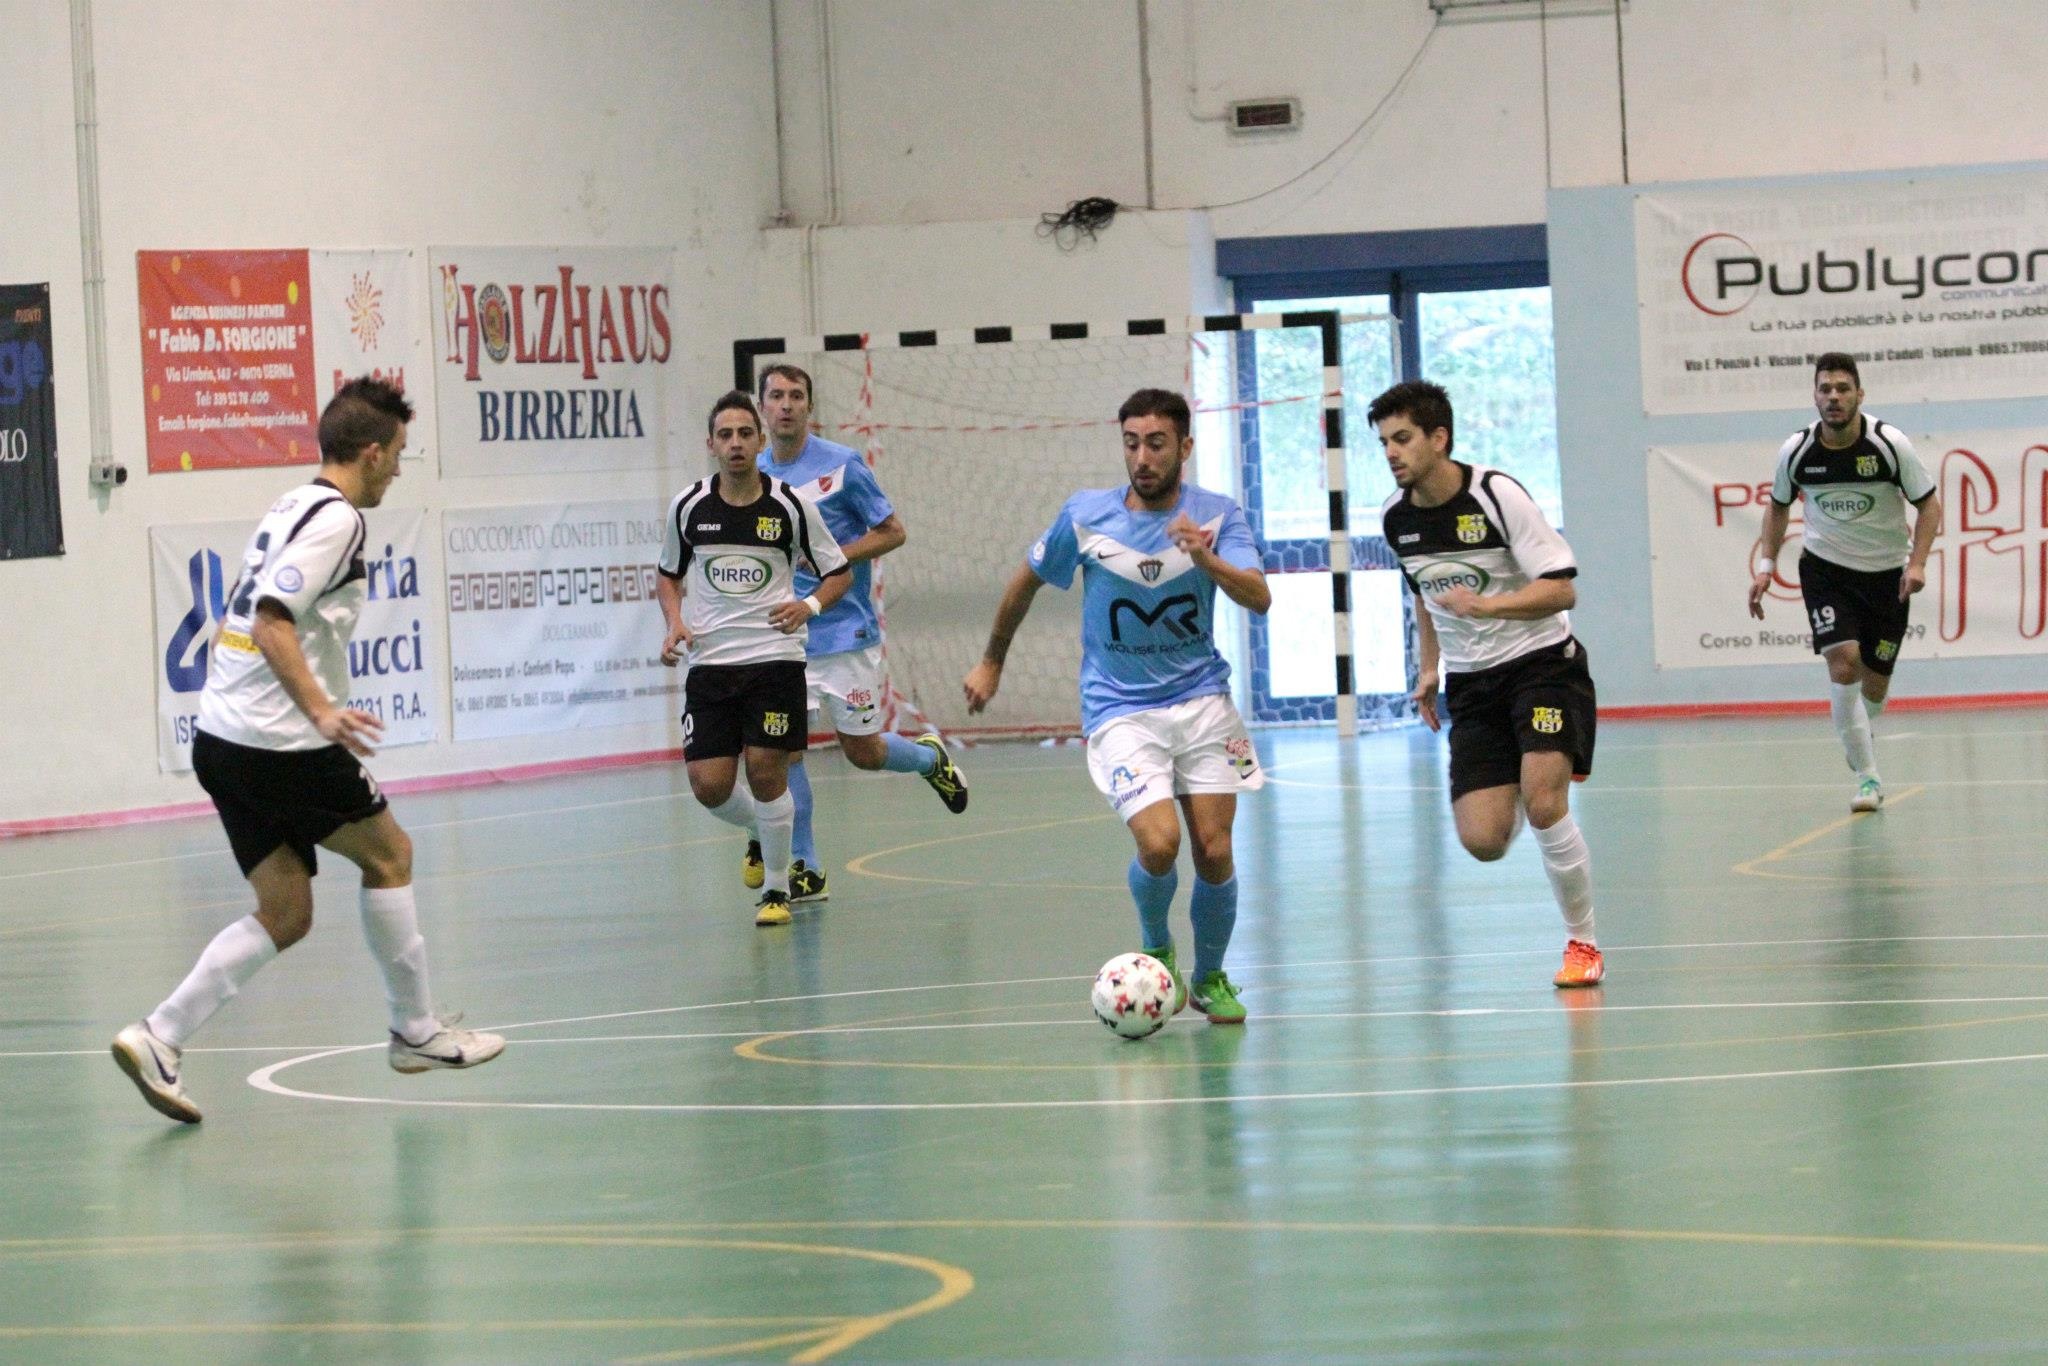
man, indoor, football, race, men, sports, ball game